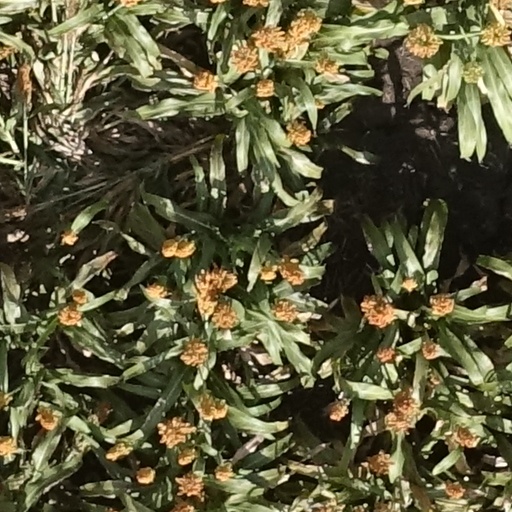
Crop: sorghum